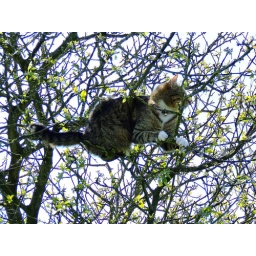
Oscar in the apple tree (2)